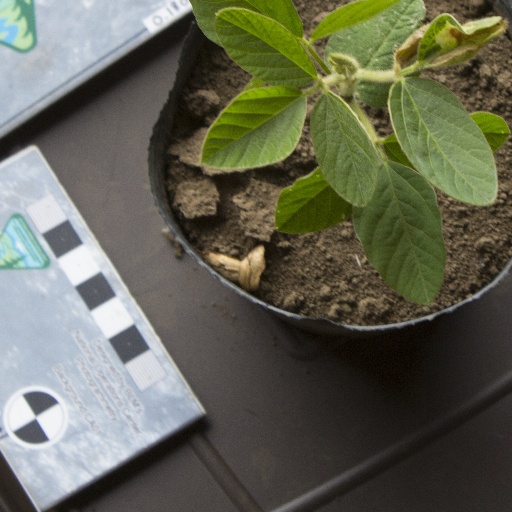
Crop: soybean